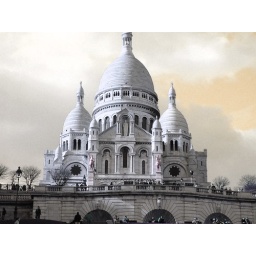
I lowered the saturation a lot to get it almost black and white but with some yellow in the sky.